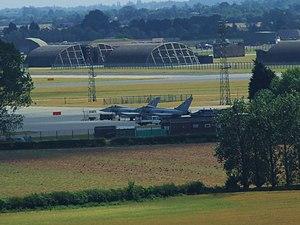
RAF Coningsby est un poste de la Royal Air Force, l'armée de l'air britannique, situé dans le Lincolnshire. Il a fait partie du système de la défense aérienne du Royaume-Uni et de l'OTAN.